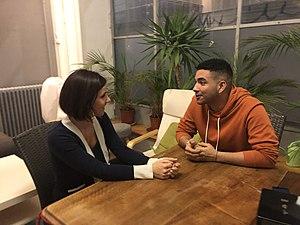
Interieur du Refuge ( Genève )11 janvier 2019.
Le Refuge Genève, fondé le 31 mars 2015, est une structure de l'association suisse Dialogai, dont l'objectif est de venir en aide aux jeunes LGBTIQ de diverses manières.